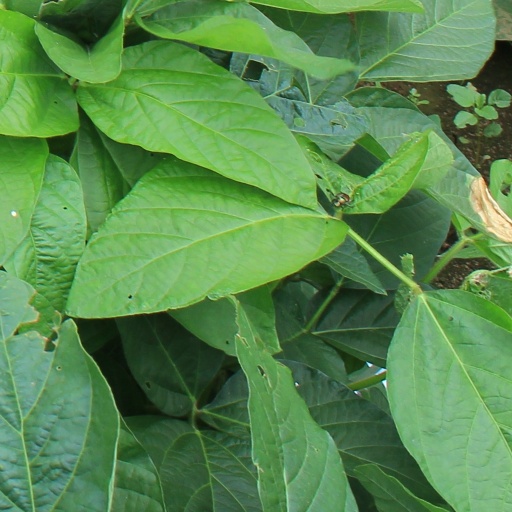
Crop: soybean